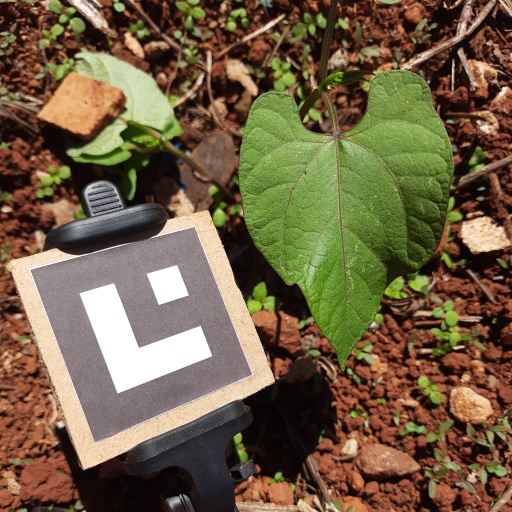
Observations: wavy surface, no eating holes, under sunlight